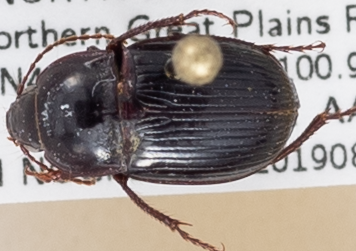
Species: Amara obesa
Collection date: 2019-08-06
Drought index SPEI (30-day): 0.362
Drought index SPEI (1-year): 1.13
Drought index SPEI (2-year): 1.082